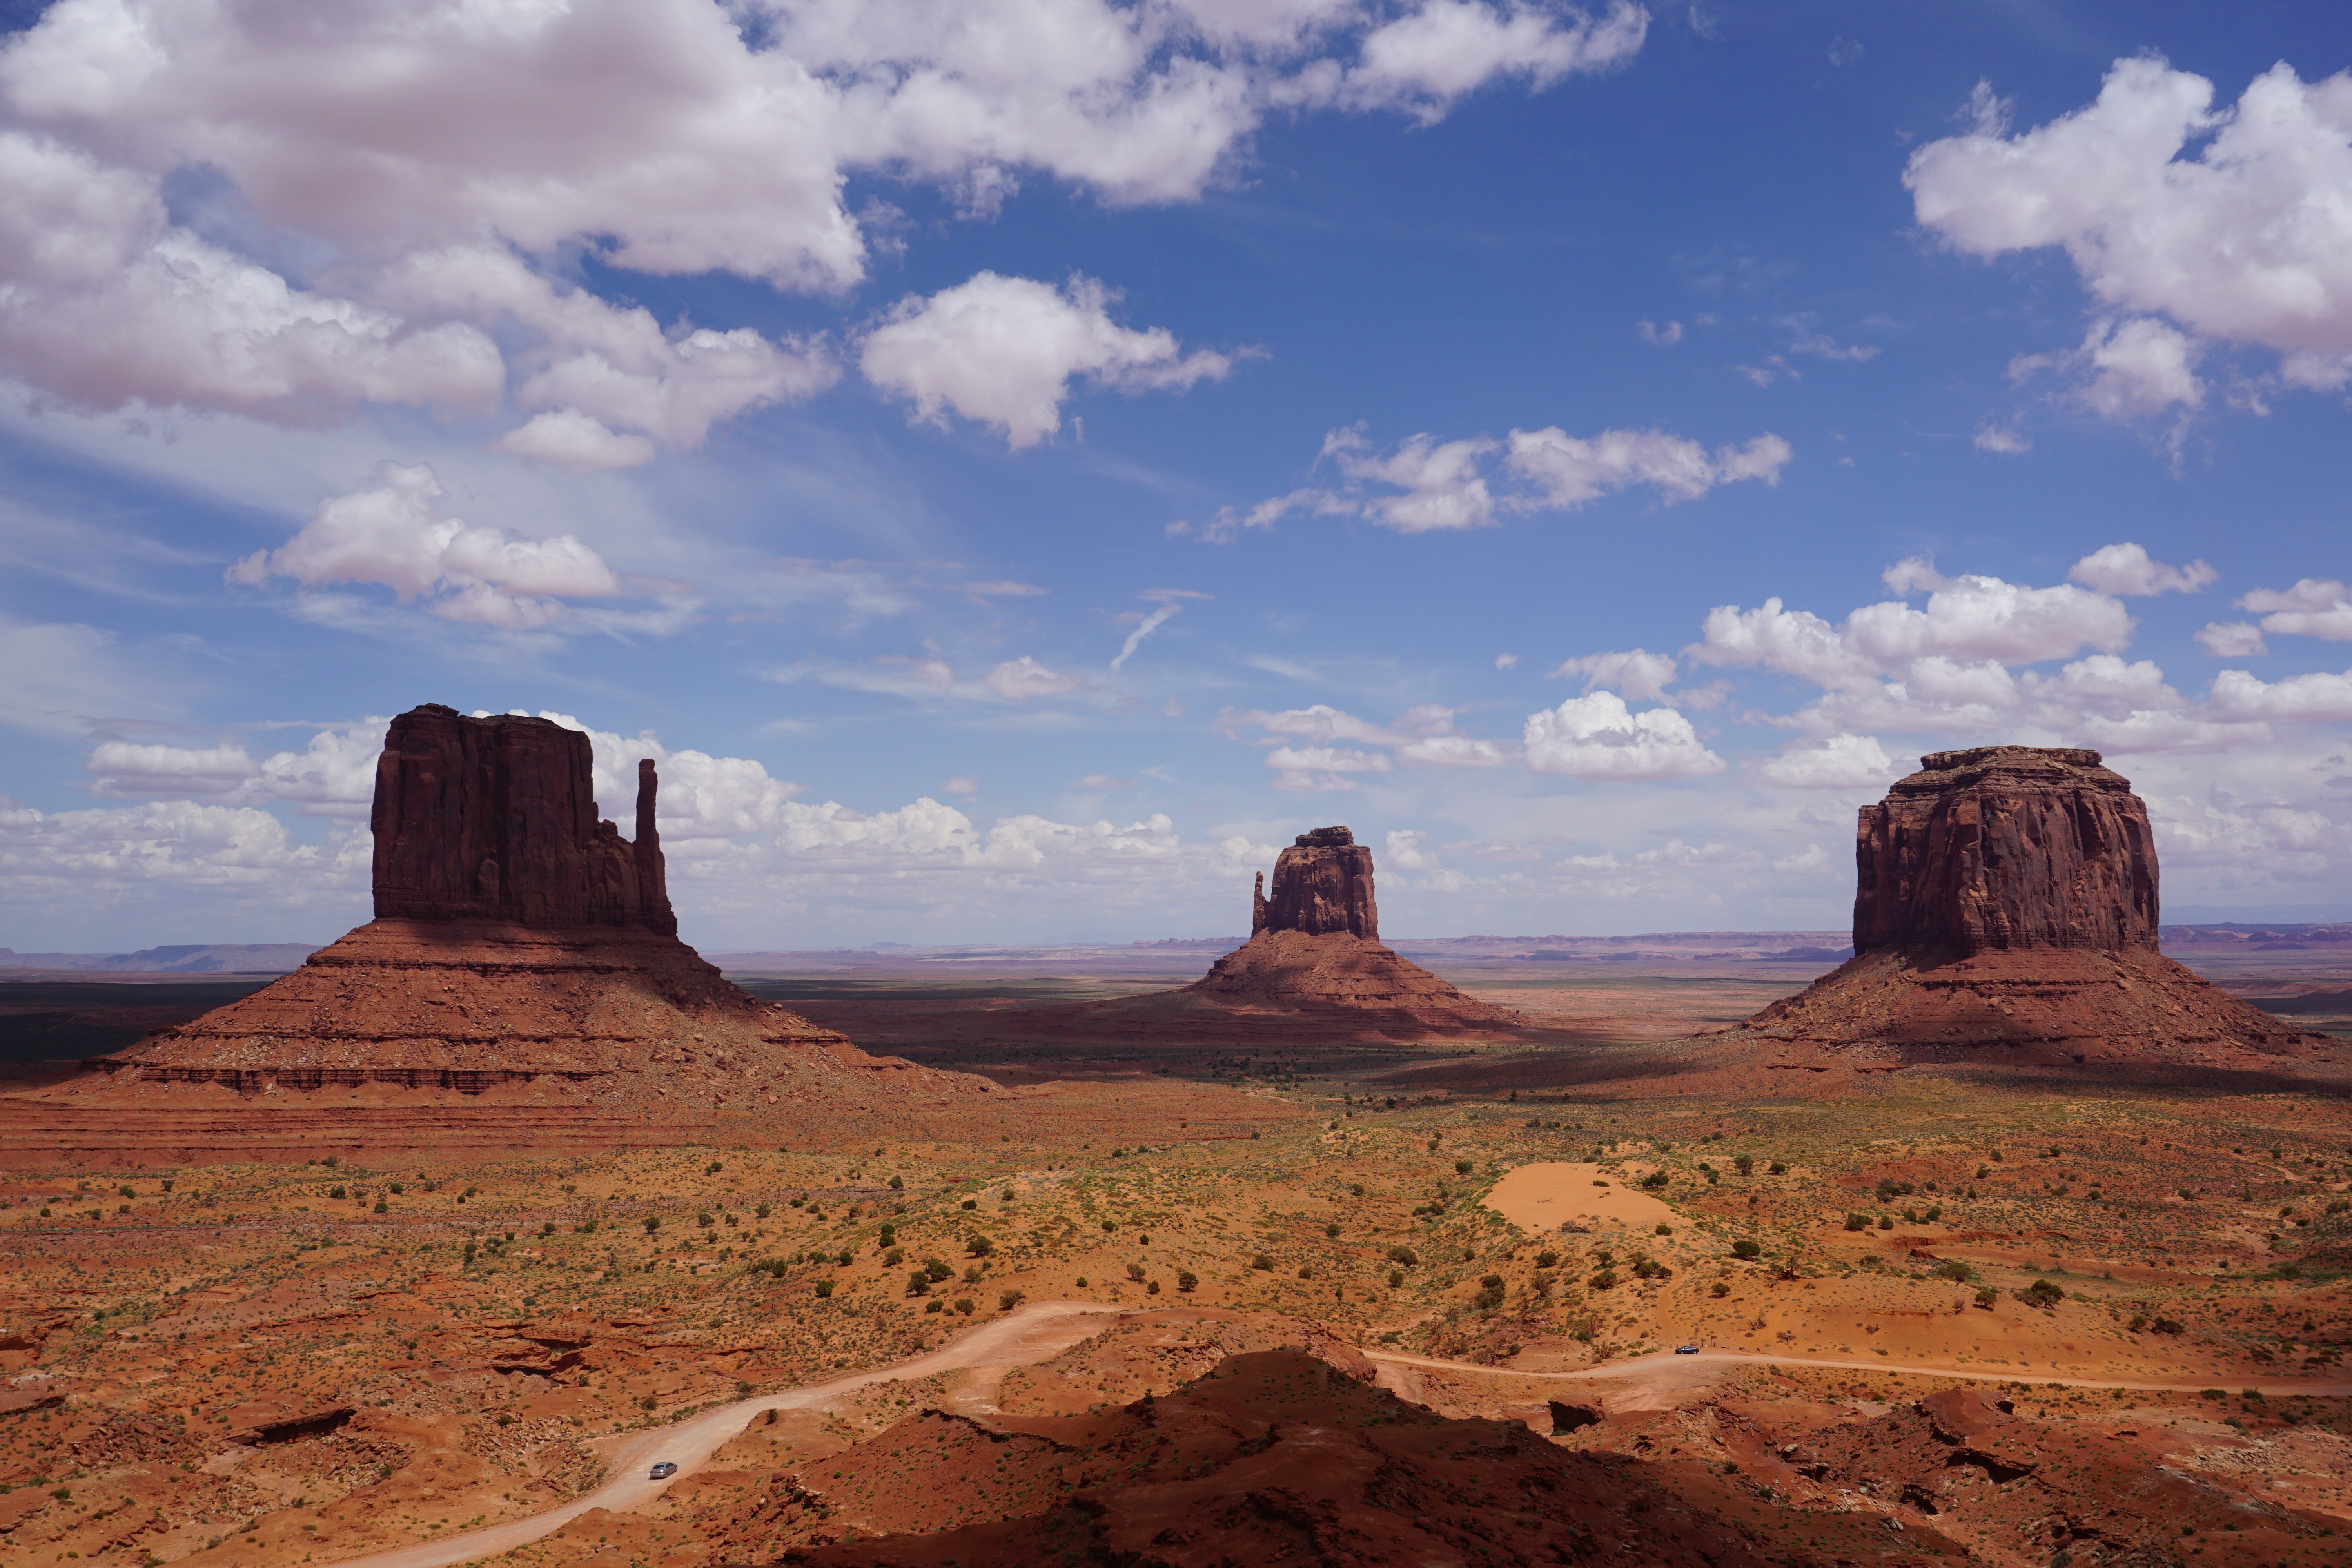
landscape, rock, wilderness, desert, valley, formation, arch, national park, geology, badlands, plateau, wadi, butte, landform, monument valley, usa west, natural environment, geographical feature, aeolian landform, harley tour